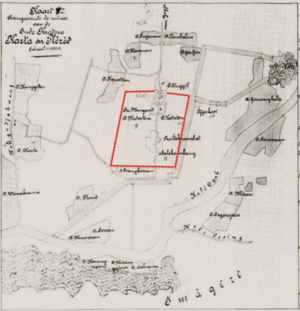
Plered était la capitale du sultanat de Mataram sur l'île de Java de 1647 à 1680. La fondation de la ville est décidée par Sultan Agung et la construction commence en 1644. Amangkurat Iᵉʳ y installe la cour en 1647. Abandonnée par la cour sous Amangkurat II en 1680, la ville a perdu peu à peu son importance jusqu'à disparaître. Il n'en reste actuellement que quelques vestiges. La ville se situait entre Yogyakarta et Imogiri.